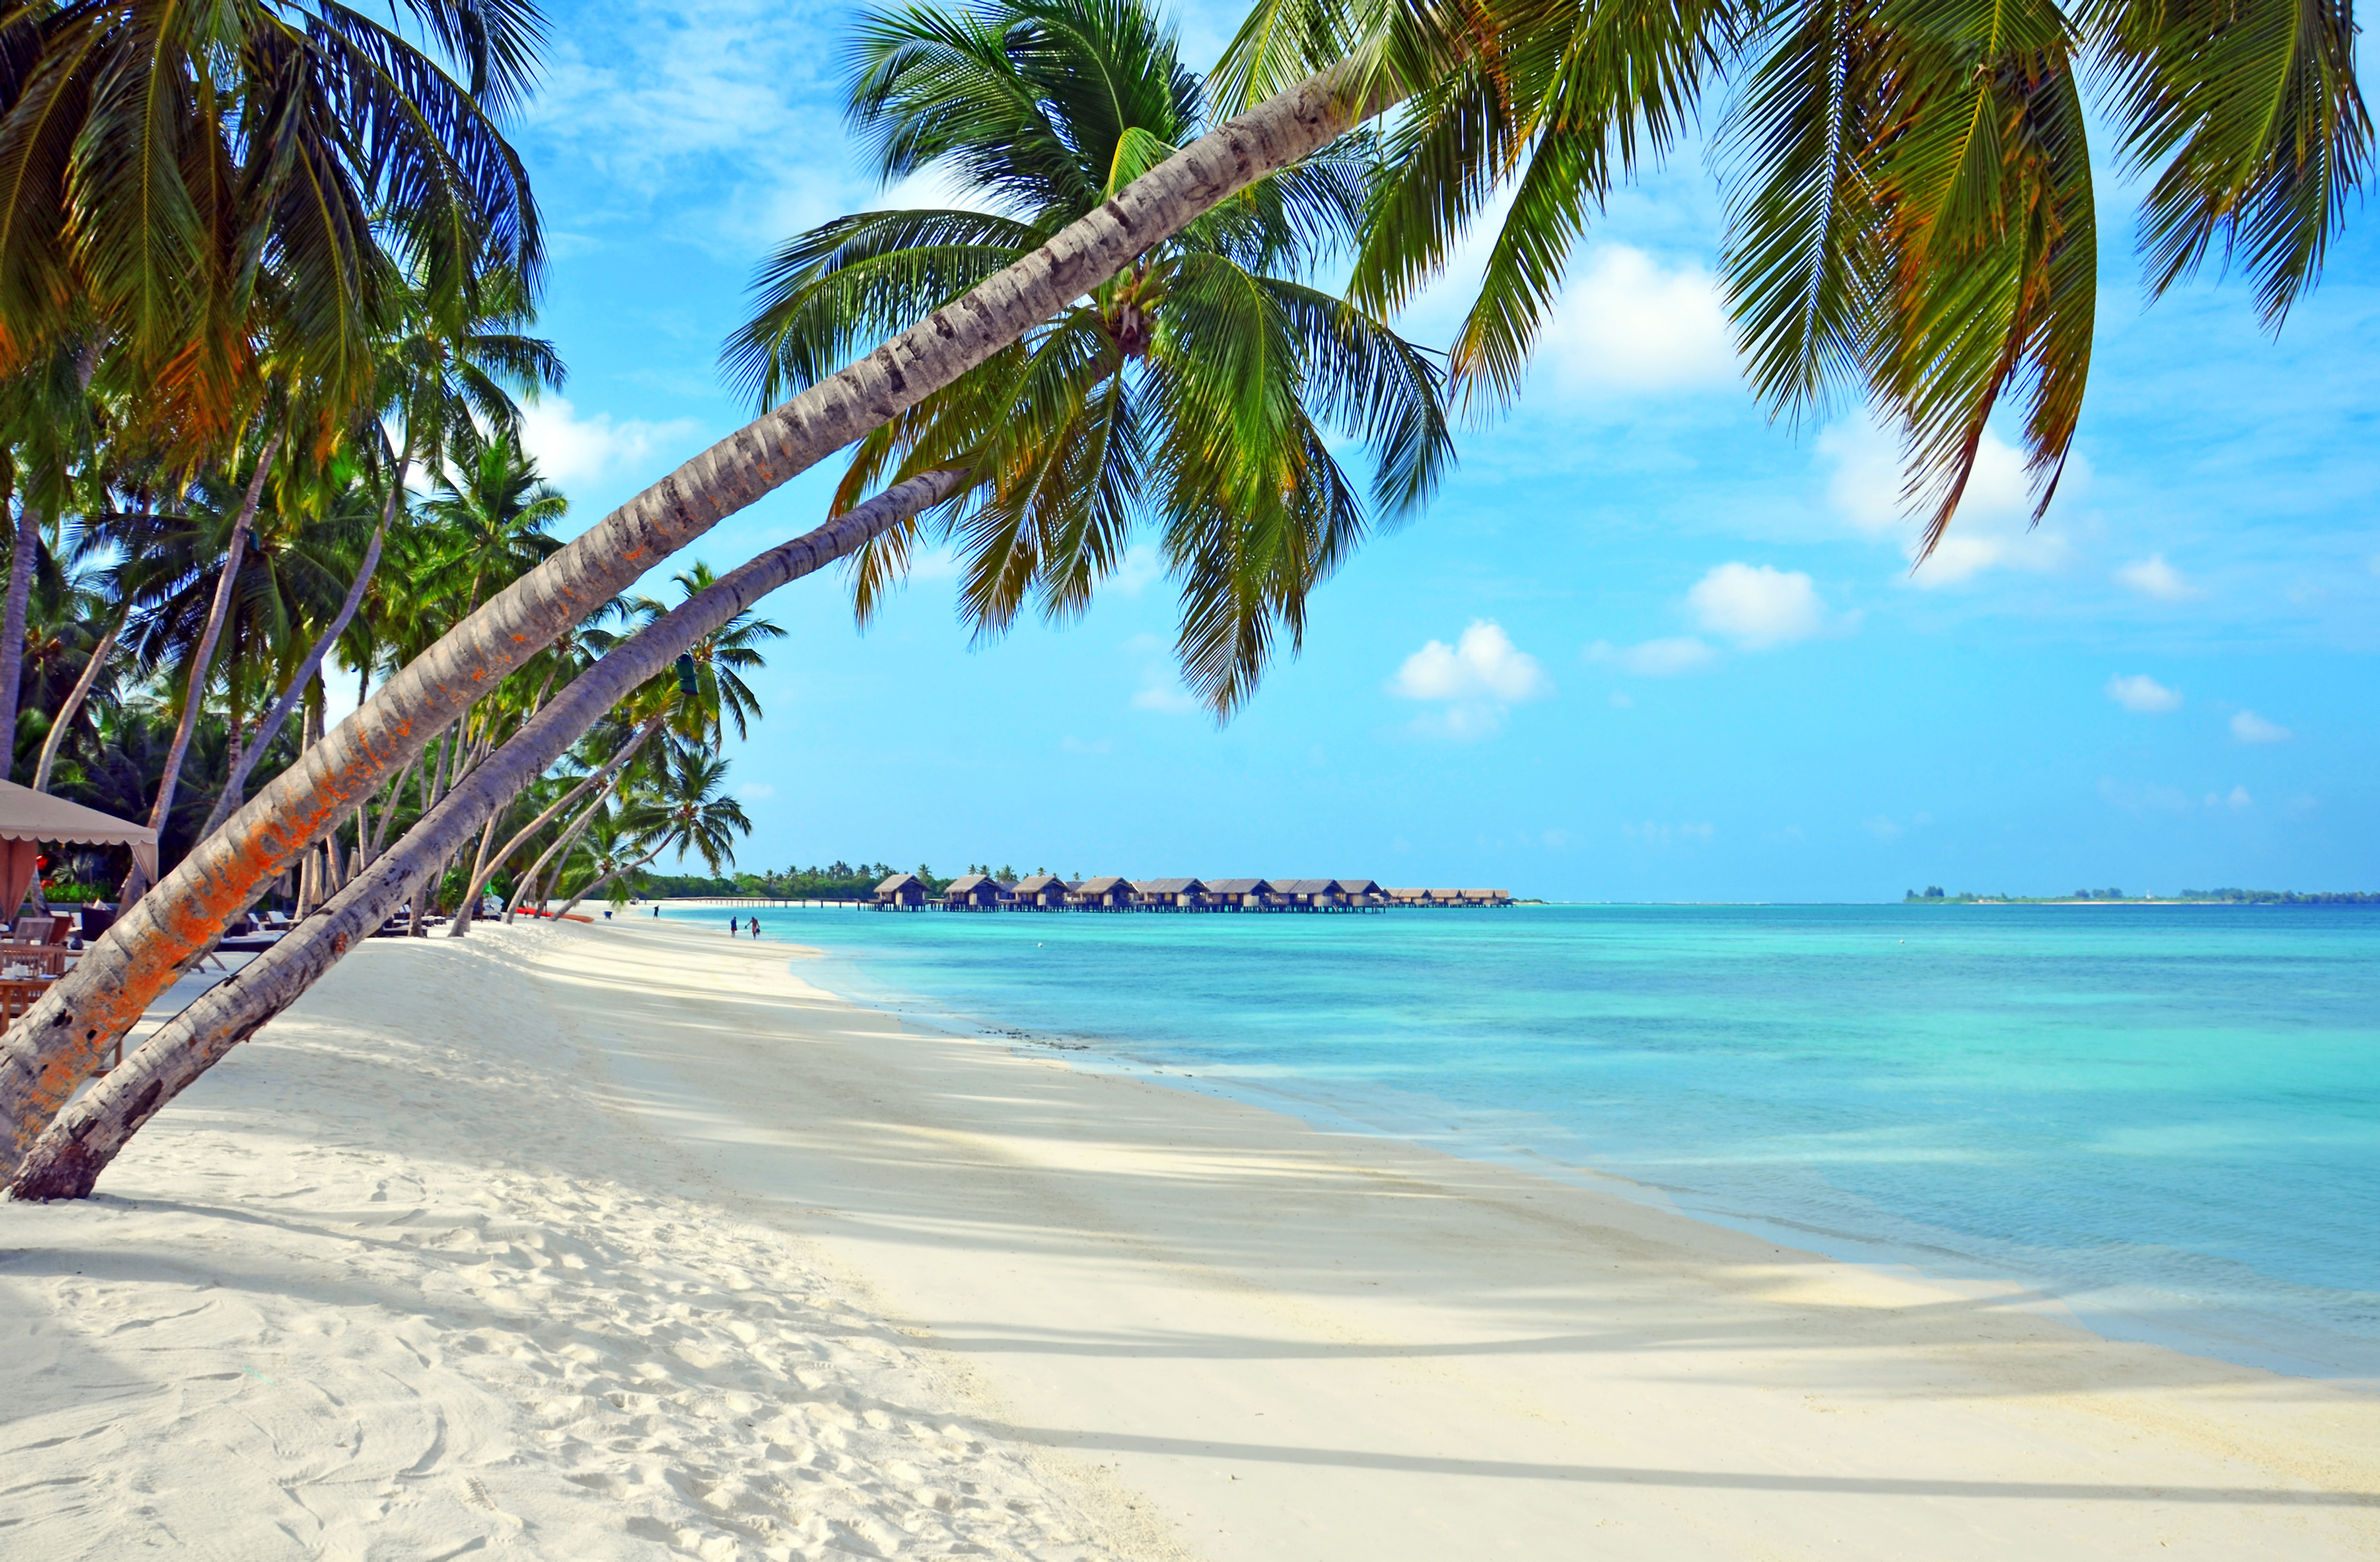
natural, water, cloud, sky, azure, plant, tree, arecales, vegetation, beach, natural landscape, coastal and oceanic landforms, travel, woody plant, terrestrial plant, landscape, leisure, horizon, wind wave, sand, cumulus, palm tree, calm, island, attalea speciosa, caribbean, electric blue, wave, tropics, wood, wind, ocean, holiday, coast, bay, tourism, shoal, resort, islet, inlet, shade, Desert Palm, sound, elaeis, archipelago, rock, cay, lagoon, vacation, sea